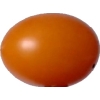
Label: tomato_cherry_orange